Synagogue Church of All Nations

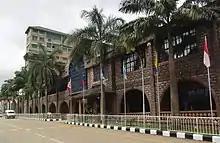
The Synagogue Church of All Nations

The Synagogue Church Of All Nations (SCOAN) is a charismatic Christian megachurch located in Lagos, Nigeria. The Church was founded in 1987 and has a presence across the globe with over 50,000 individuals attending service weekly.